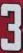
Number: 3